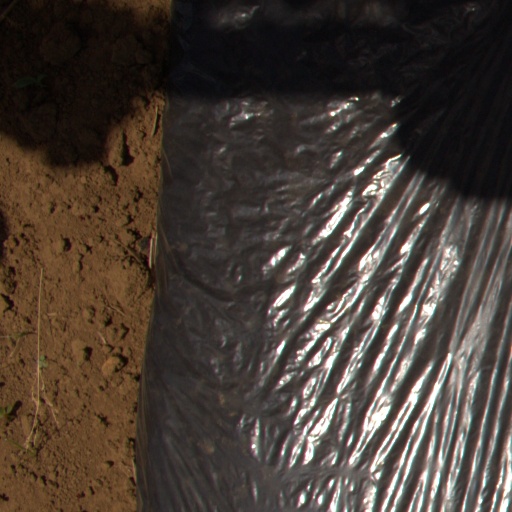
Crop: Jerusalem artichoke